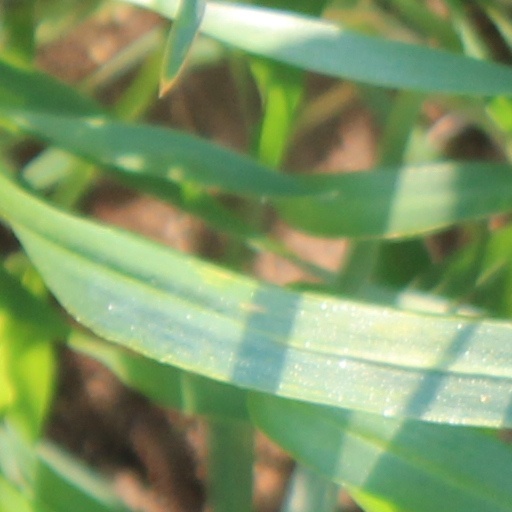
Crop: wheat